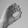
ASL letter: O